Newcastle University Students' Union

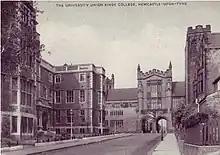
Union society building (left) in 1950

NUSU is made from a merger of several earlier student organisations. The oldest of these was the Junior Union Society, founded in 1881, which arranged debates and dances for the Durham colleges in Newcastle. From 1914 to 1925 Newcastle Union Society and the Durham Union Society collaborated with a shared president and vice-president selected alternatively from the two divisions. The previous Union Society dealt almost solely with student societies and entertainment and was governed by a Union Management Committee. The committee was composed of the President (in the Chair), the Lady President, two Vice Presidents (one male, one female), the Secretary, and various members of staff from King's College (including the Bursar and the Society Steward). This structure remained in varying forms until the 1950s.